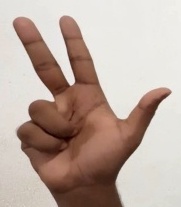
ASL sign: 3